Barranquilla

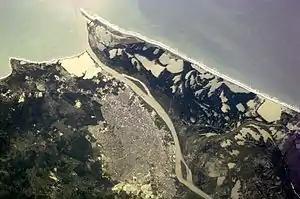
Satellite View of Barranquilla.

As part of the country's restructuring, President General Rafael Reyes, of the National Constituent and Legislative Assembly, through Act April 17, 11, 1905 created the Atlántico department, consisting of the provinces of Barranquilla and Sabanalarga, the department of Bolivar, and Barranquilla as the capital. However, in 1908, Atlántico department was changed to the Department of Barranquilla by Act 1. With the fall of General Reyes in 1909, the Department of Barranquilla was abolished by Act 65 of that year, with Barranquilla again integrating into the department of Bolivar. The National Constituent Assembly of 1910 enacted Law 21 on July 14, which definitively established the Department of Atlántico with Barranquilla again as capital.